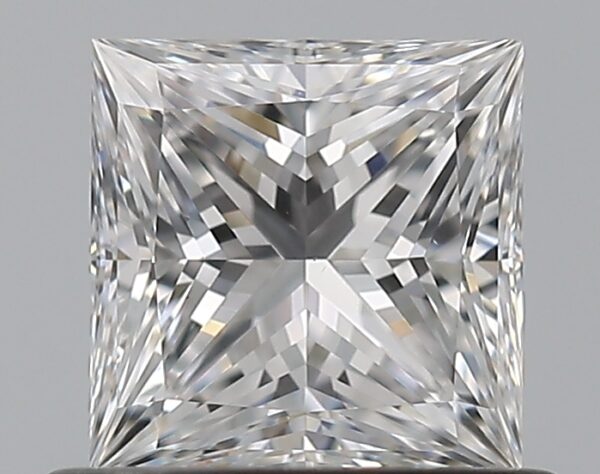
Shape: princess
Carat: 0.71
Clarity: VS1
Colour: D
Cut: EX
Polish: EX
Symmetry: VG
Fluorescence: N
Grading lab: GIA
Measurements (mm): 4.95 x 4.9 x 3.52